Buell XB9

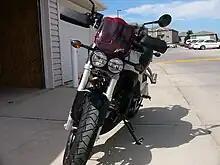
XB9SX

Unlike the Buell XB12 series models introduced in 2004 which have a larger powerplant cubic capacity of 219 cc, the engine has a slightly shorter stroke. This gives the XB9 a higher engine speed, approximately 1000 rpm higher.